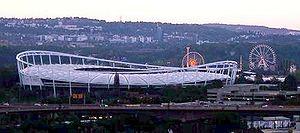
La Coupe du monde de football 1974 est la dixième édition de la Coupe du monde de football. Elle se tient en Allemagne de l'Ouest et voit le sacre de la nation hôte, qui bat les Pays-Bas en finale.